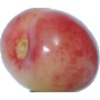
Label: Cherry Rainier 1